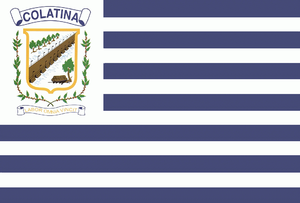
Colatina est une ville brésilienne de l'État de l'Espírito Santo, située au centre-ouest de l'État, sur les rives du rio Doce.